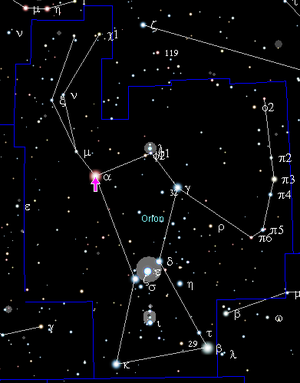
Bételgeuse est une étoile variable semi-régulière de type supergéante rouge, dans la constellation d’Orion, située à une distance très difficile à établir. En 2008 un article propose la distance de 197 ± 45 pc, mais elle fut définie à 427 années-lumière pendant les décennies précédentes. En 2013, le télescope spatial Herschel estime que Bételgeuse pourrait approcher la distance de 500 années-lumière.